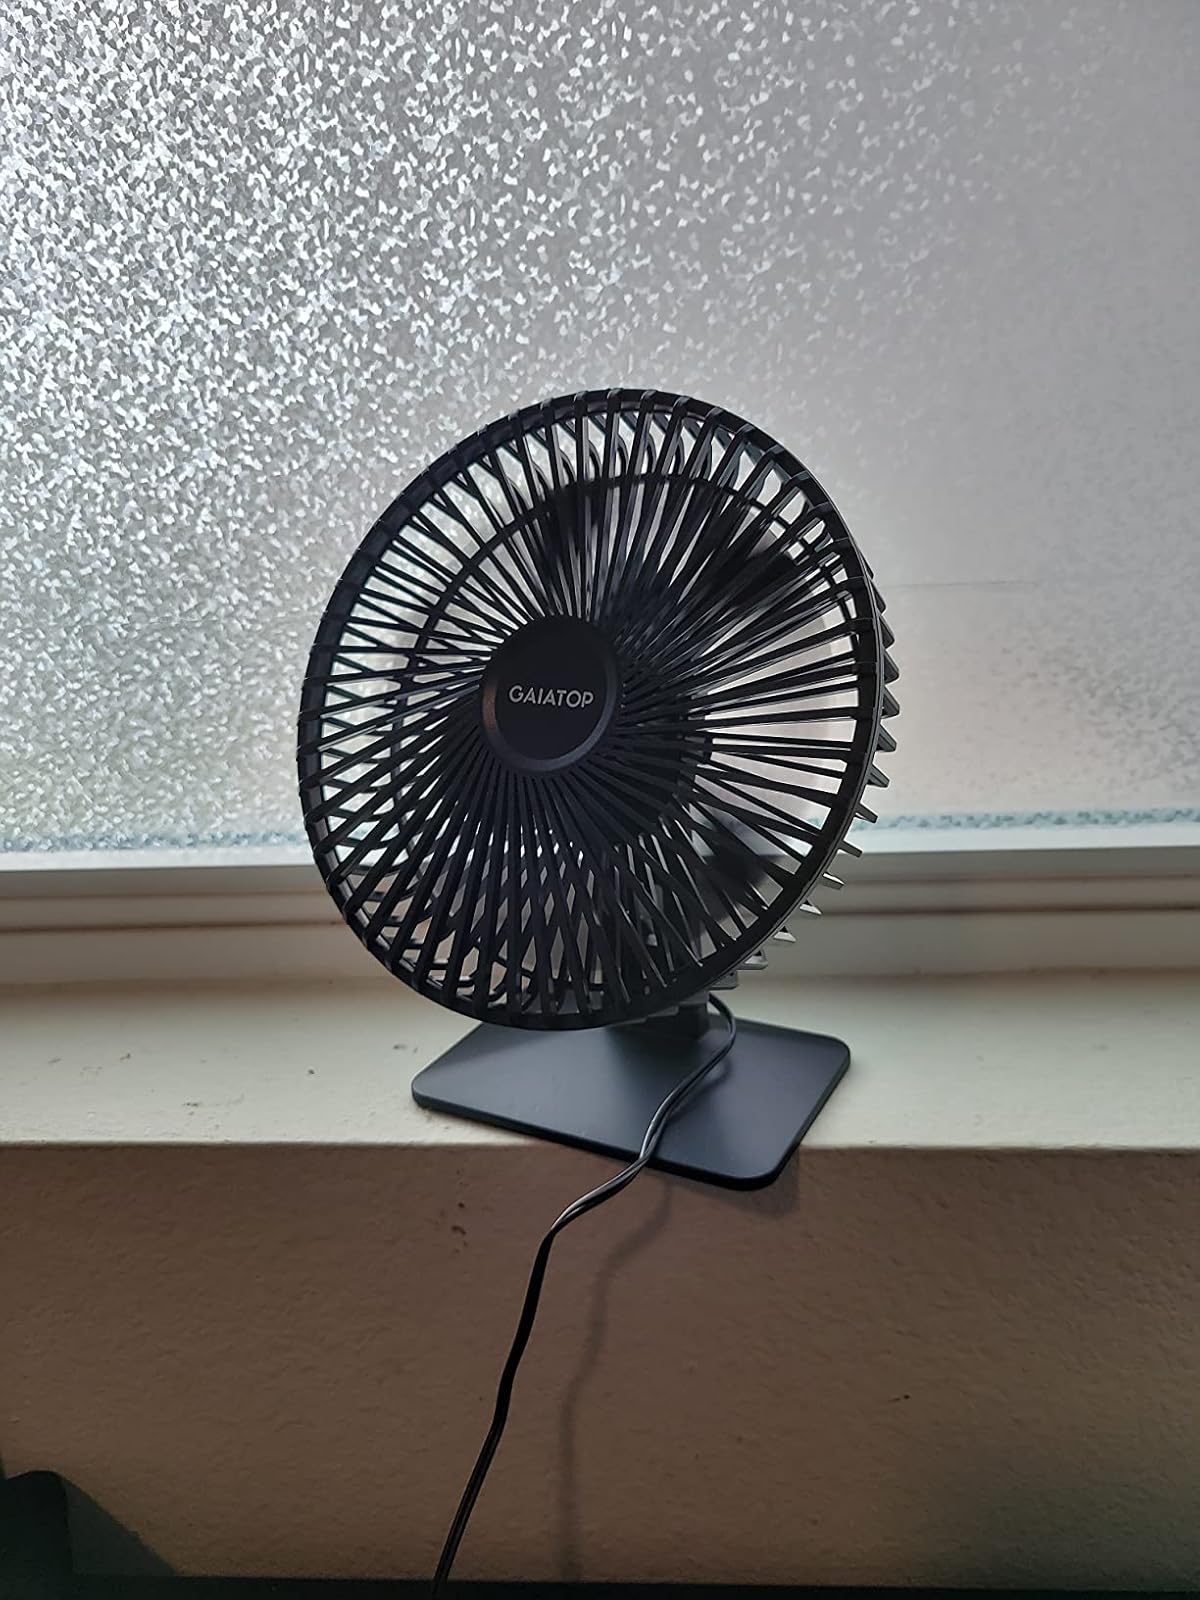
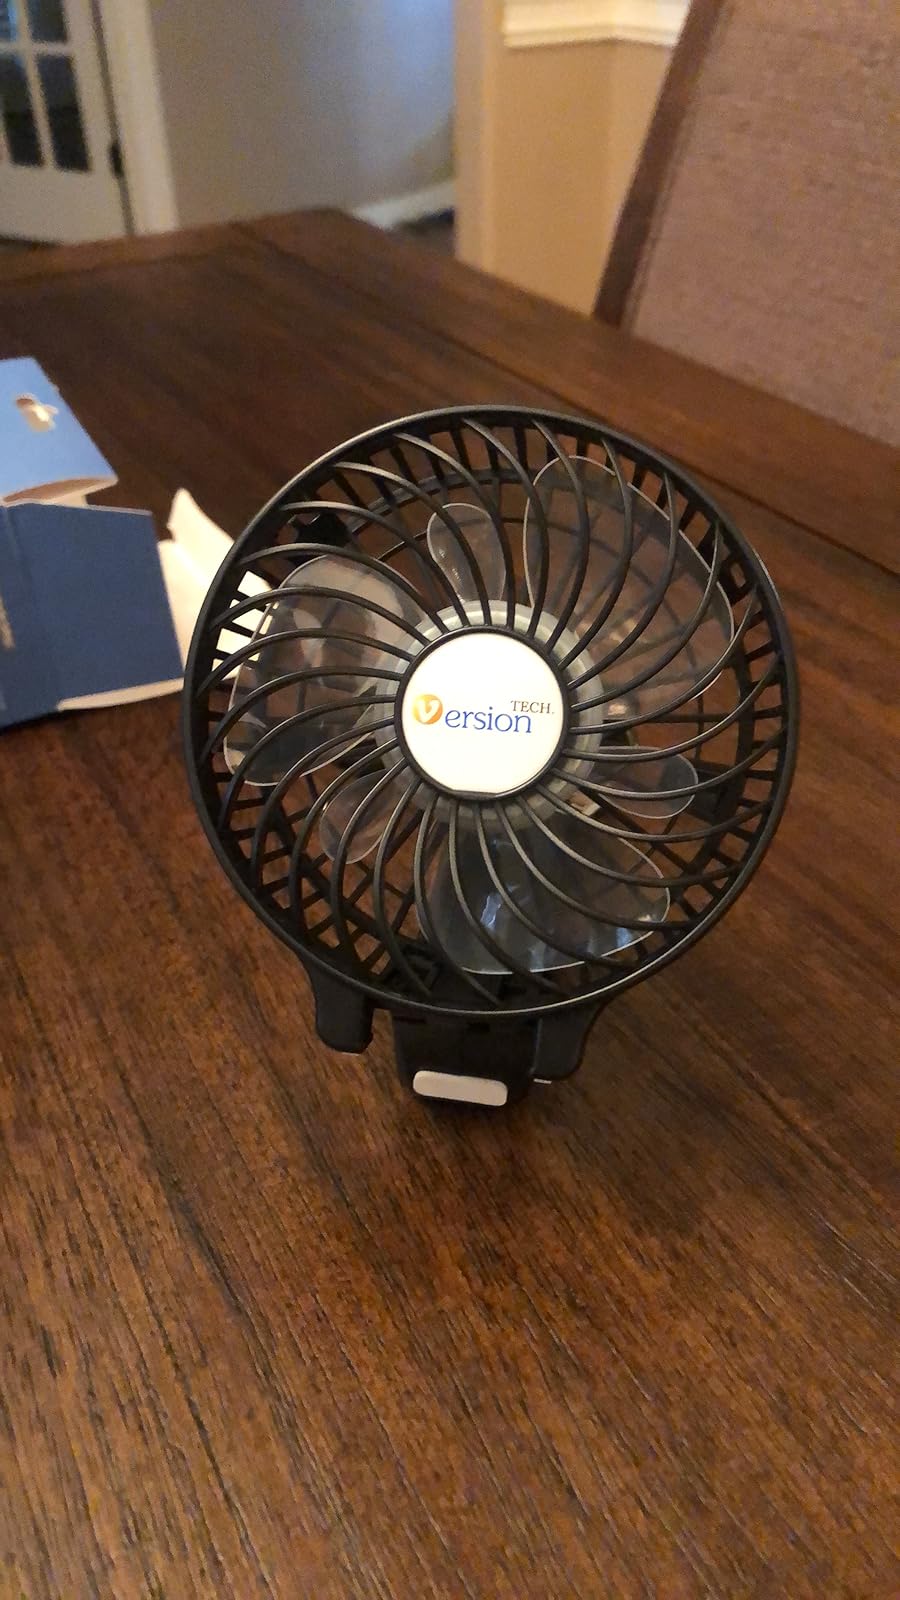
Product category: fan
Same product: no